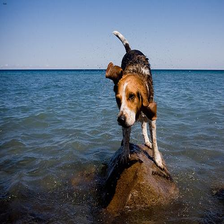
Species: dog
Breed: beagle